Michael Jordan (offensive lineman)

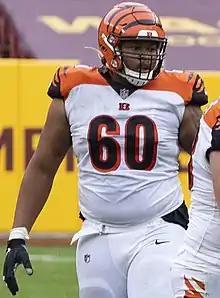
Jordan with the Cincinnati Bengals in 2020

Michael Jordan (born January 25, 1998) is an American professional football guard for the Tampa Bay Buccaneers of the National Football League (NFL). He played college football for the Ohio State Buckeyes and was selected by the Cincinnati Bengals in the fourth round of the 2019 NFL draft.